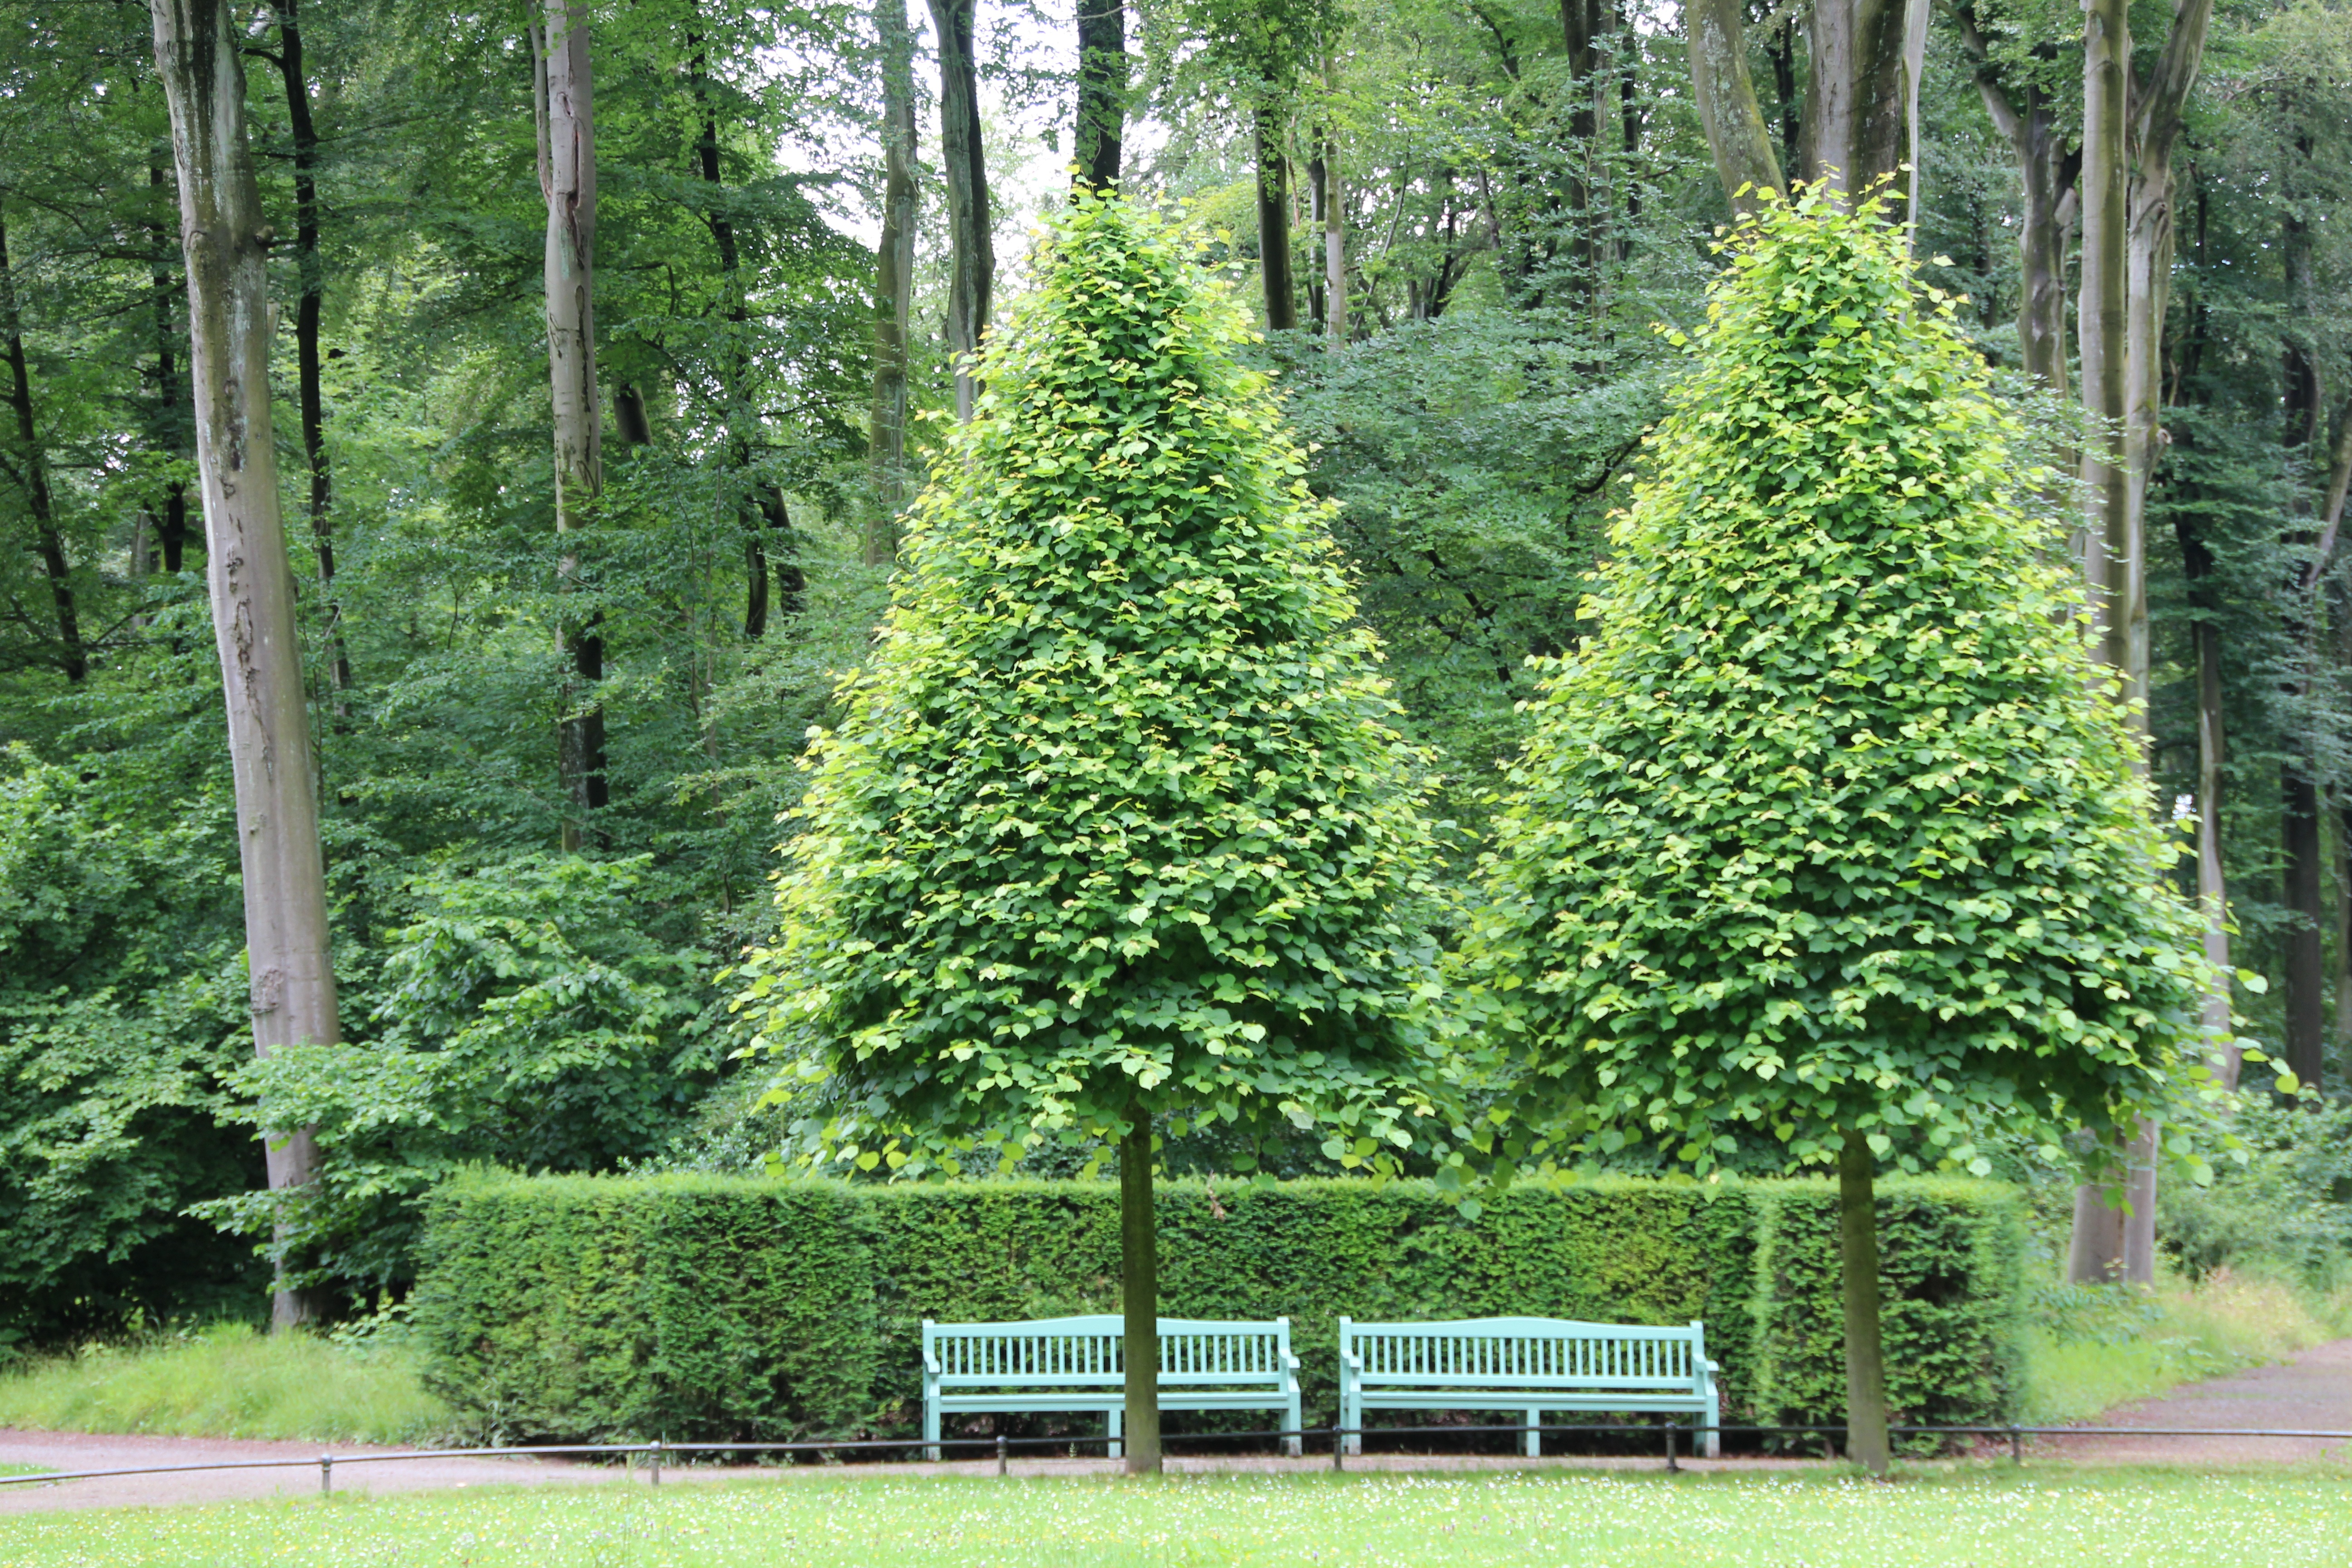
tree, nature, plant, flower, green, evergreen, romantic, cone, botany, fir, conifer, trees, bank, spruce, shrub, deciduous, grove, woodland, ecosystem, castle park, schlossgarten, biome, woody plant, temperate broadleaf and mixed forest, temperate coniferous forest, land plant